Mona-Lisa Englund

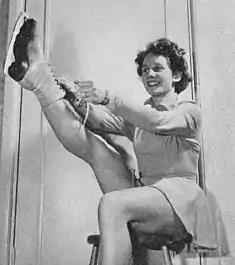
Mona-Lisa Englund

In 1951 Englund won a junior national title in pair skating. Later, competing with Ronny Hall in senior pairs, she placed second at the 1956 Nordic Figure Skating Championships and at the 1956 Swedish Figure Skating Championships; she finished third in 1955.